Diego Osorio

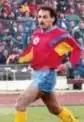
Osorio in 1991

Diego Osorio (born 21 July 1970) is a former Colombian footballer.